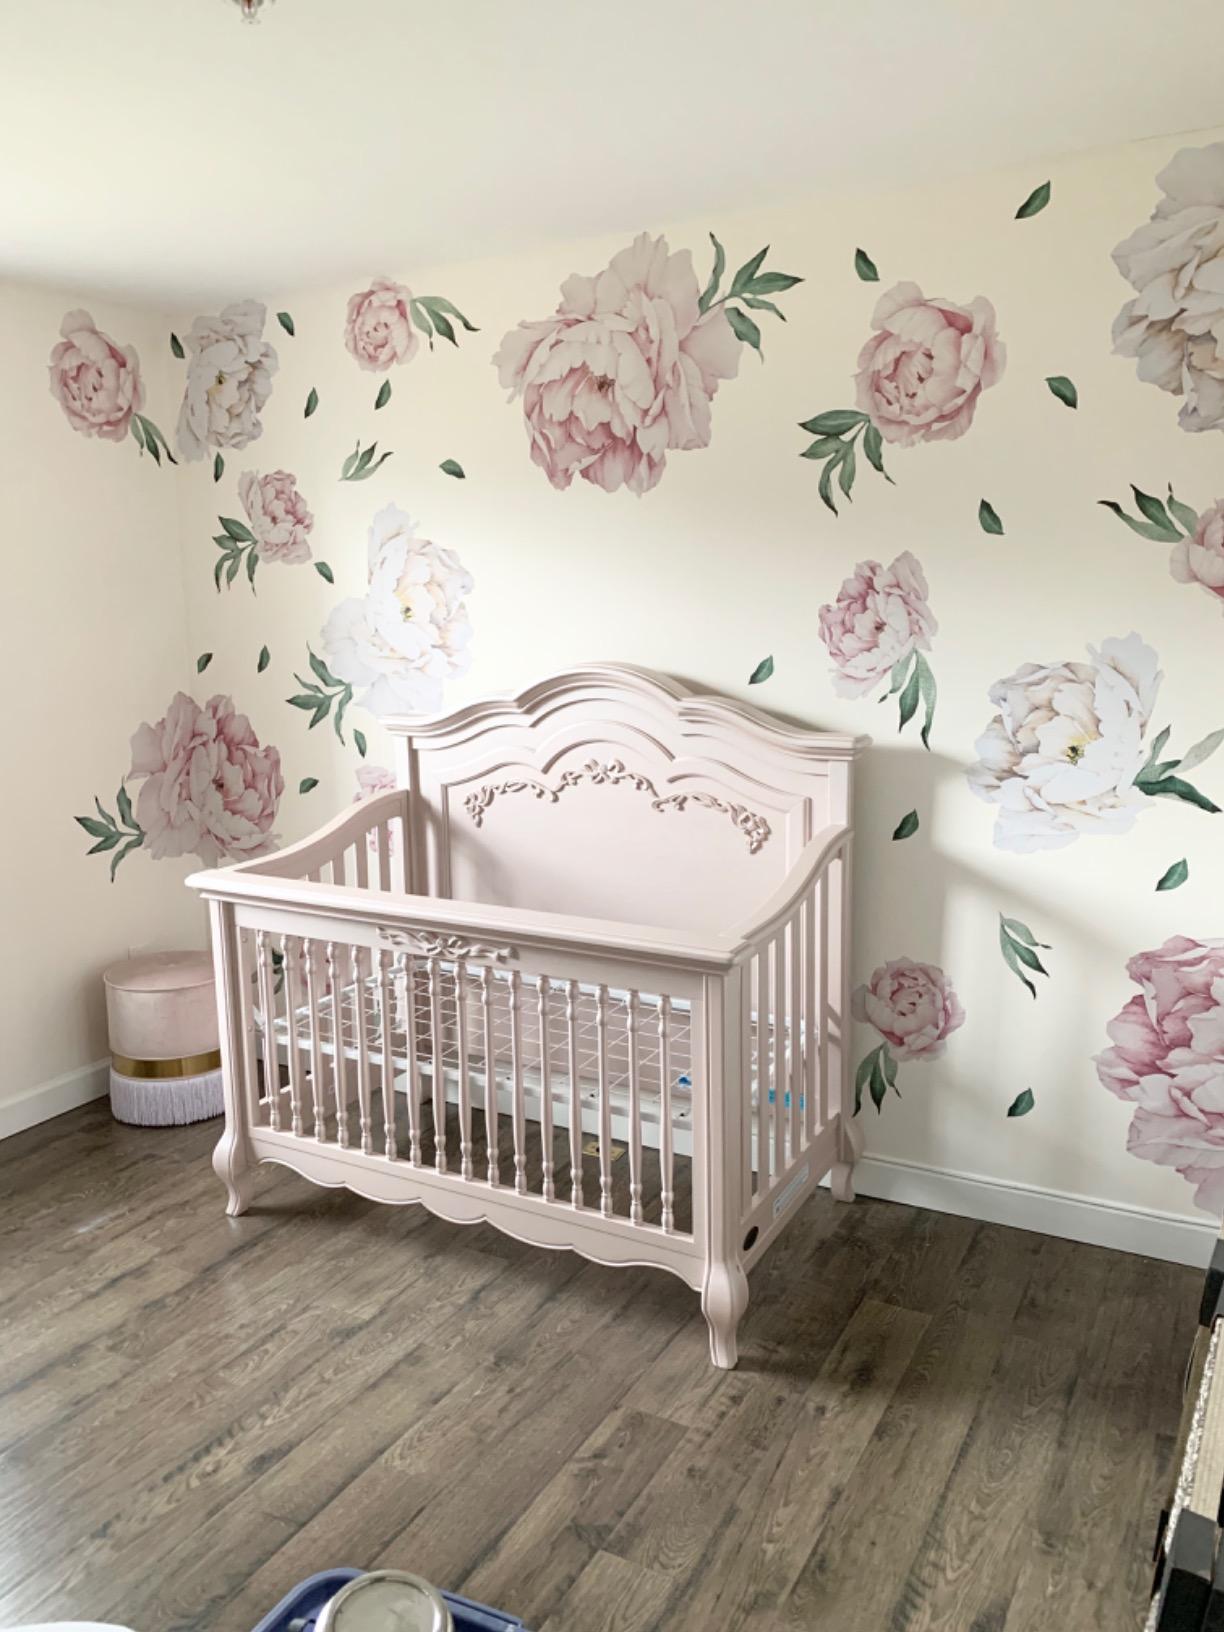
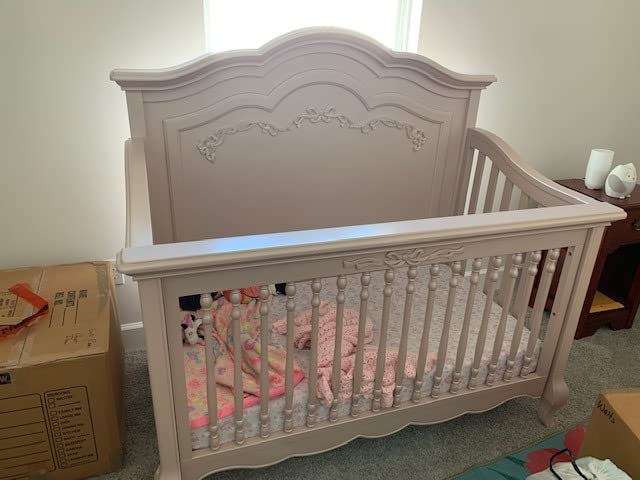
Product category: products_crib
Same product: yes